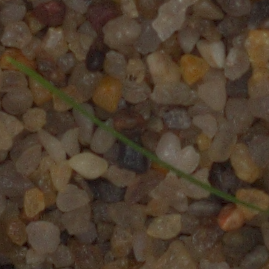
Label: loose_silkybent